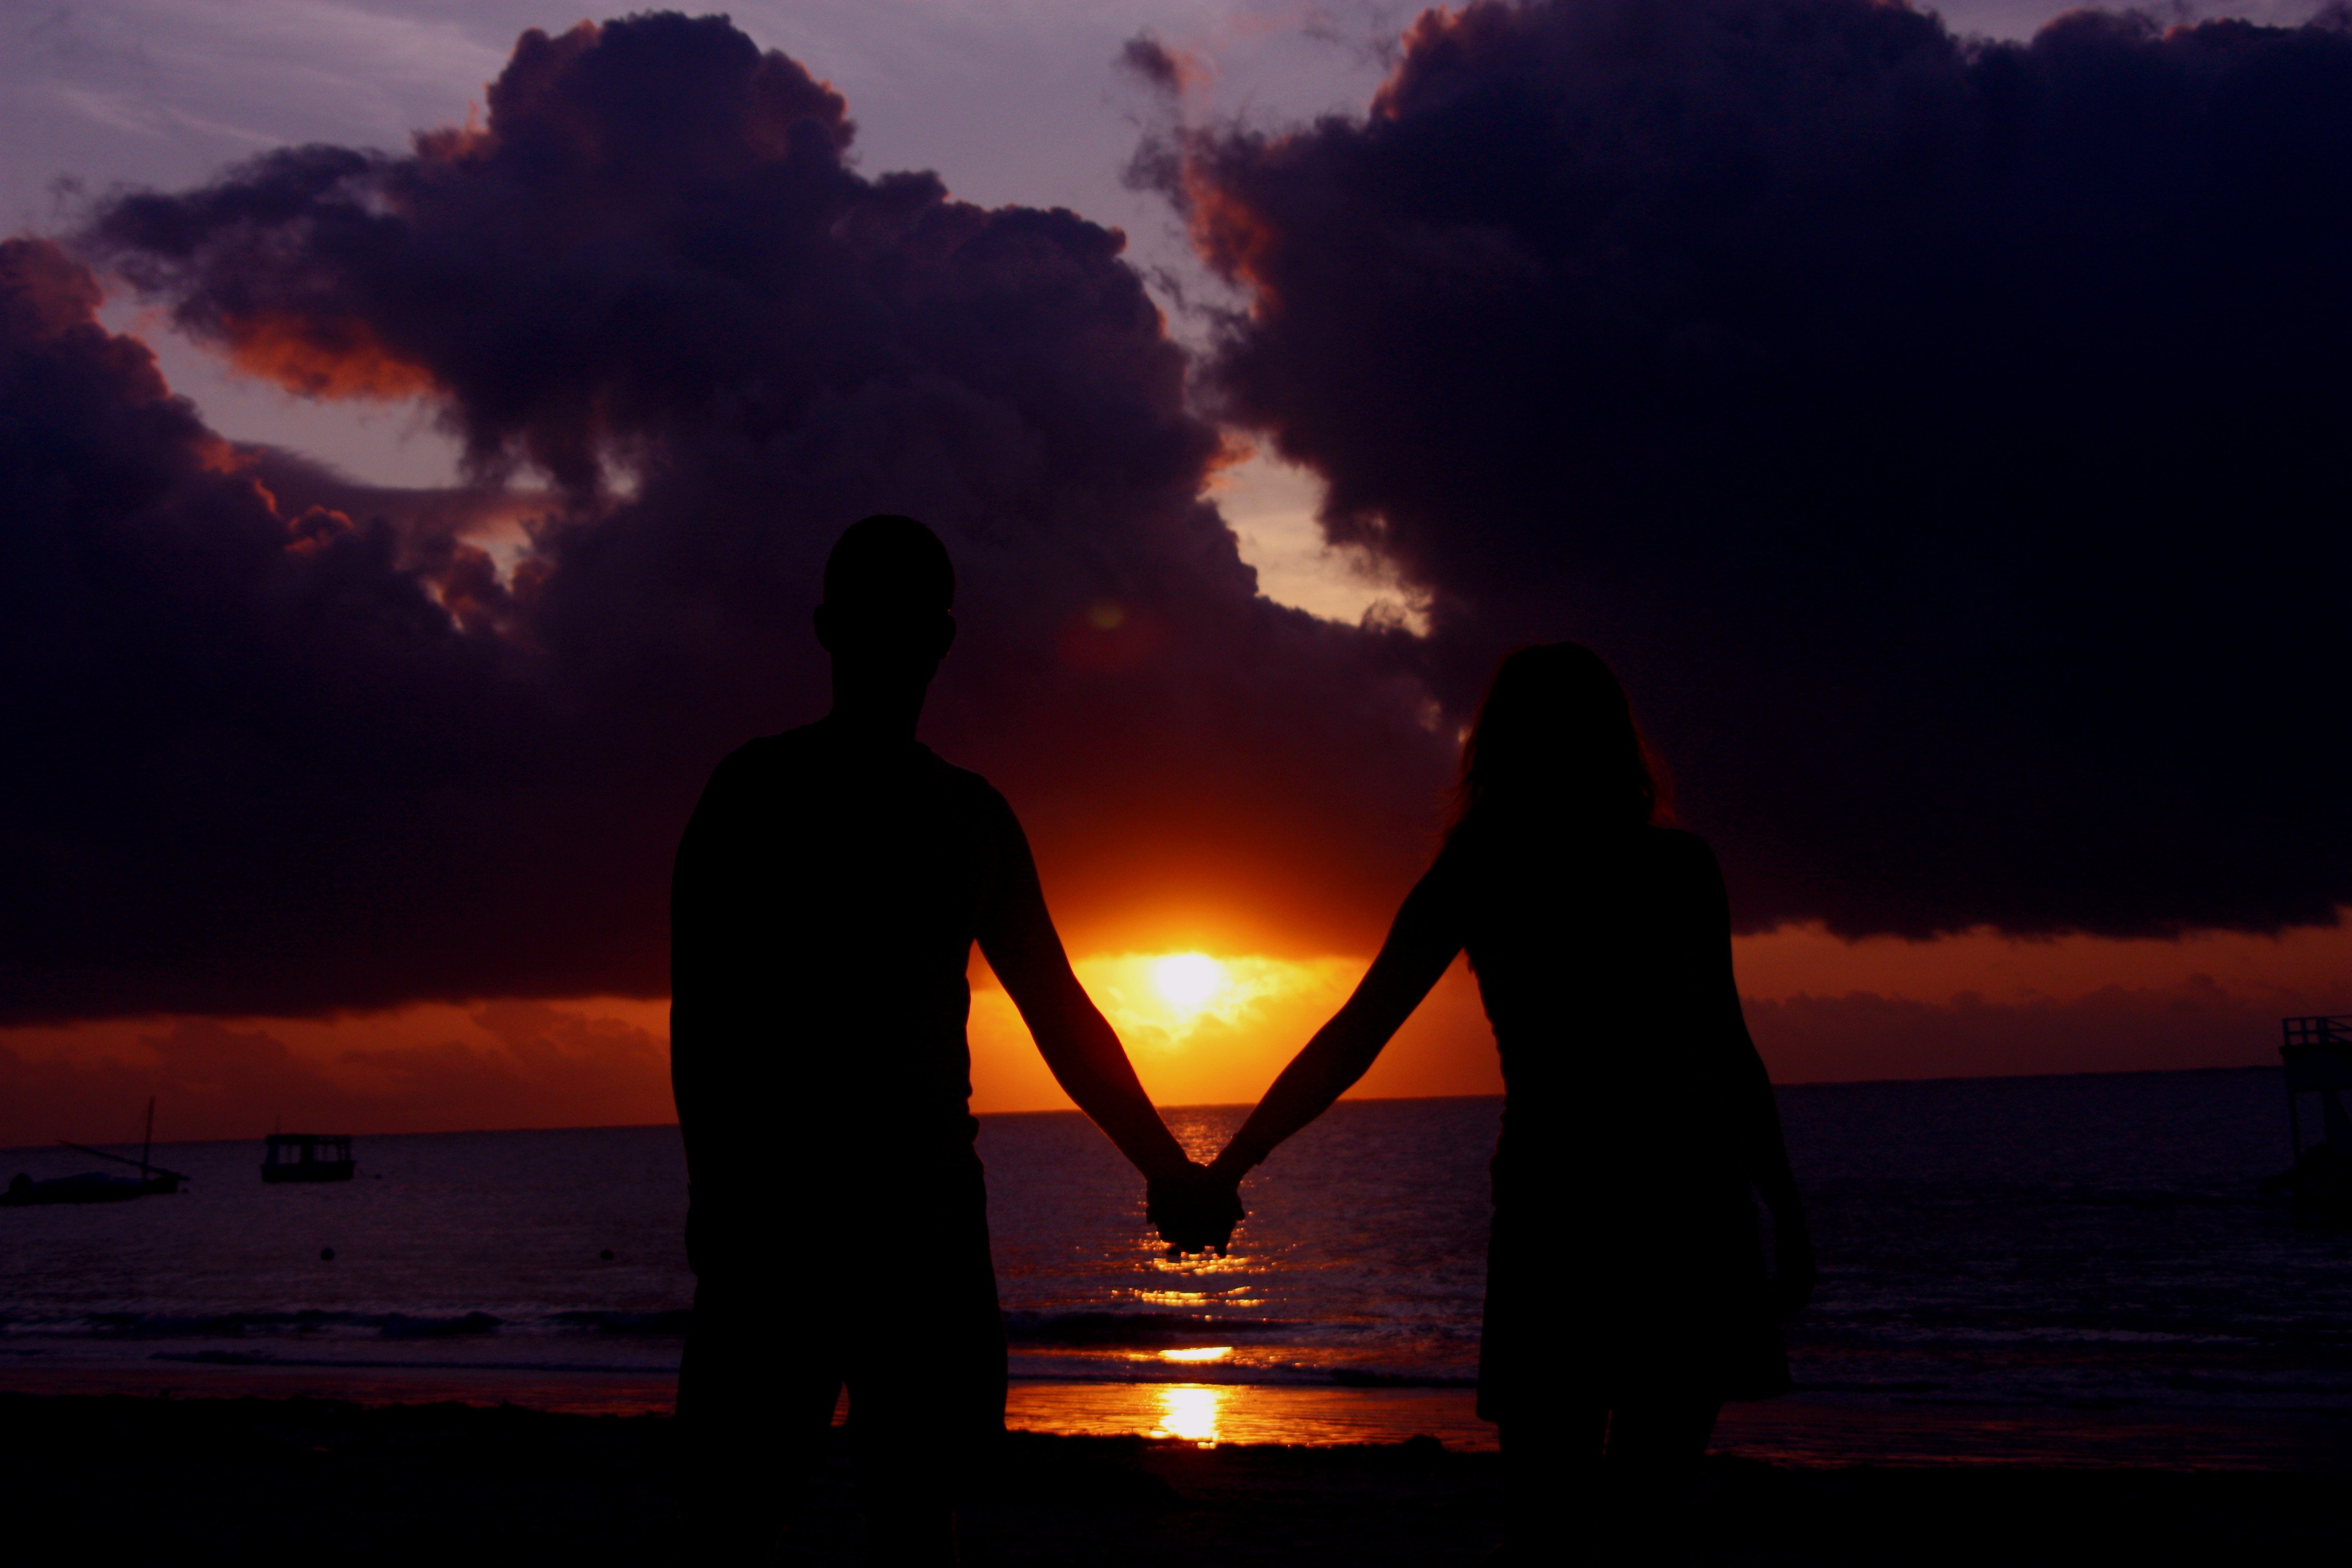
beach, ocean, silhouette, sun, sunrise, sunset, sunlight, morning, dawn, seaside, dusk, evening, holiday, couple, romantic, darkness, clouds